Goodrich Corporation

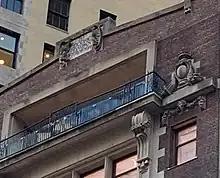
The roof of historical B.F. Goodrich Company Building of New York (with nameplate), Jacobean Revival architectural style.

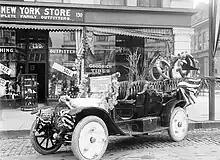
Goodrich dealer's decorated car in Salt Lake City c. 1913

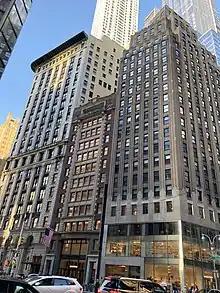
The 12-story historical building of B.F. Goodrich Corporation of New York

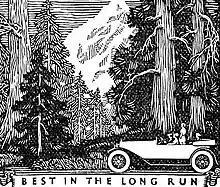
1920 advertisement for Goodrich Silvertown Tires

In 1869 Dr. Benjamin Franklin Goodrich purchased the Hudson River Rubber Company, a small business in Hastings-on-Hudson, New York. The following year Goodrich accepted an offer of $13,600 from the citizens of Akron, Ohio, to relocate his business there.